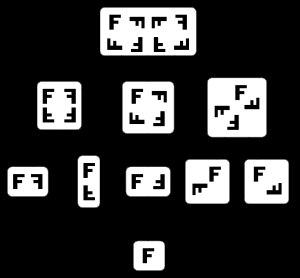
En mathématique, le treillis des sous-groupes d'un groupe G est le treillis constitué des sous-groupes de G, muni de l'inclusion comme relation d'ordre partielle. La borne supérieure de deux sous-groupes a et b est le sous-groupe engendré par l'union de a et b et leur borne inférieure est leur intersection.
En mathématiques, un groupe est une des structures algébriques fondamentales de l'algèbre générale. C'est un ensemble muni d'une loi de composition interne associative admettant un élément neutre et, pour chaque élément de l'ensemble, un élément symétrique.